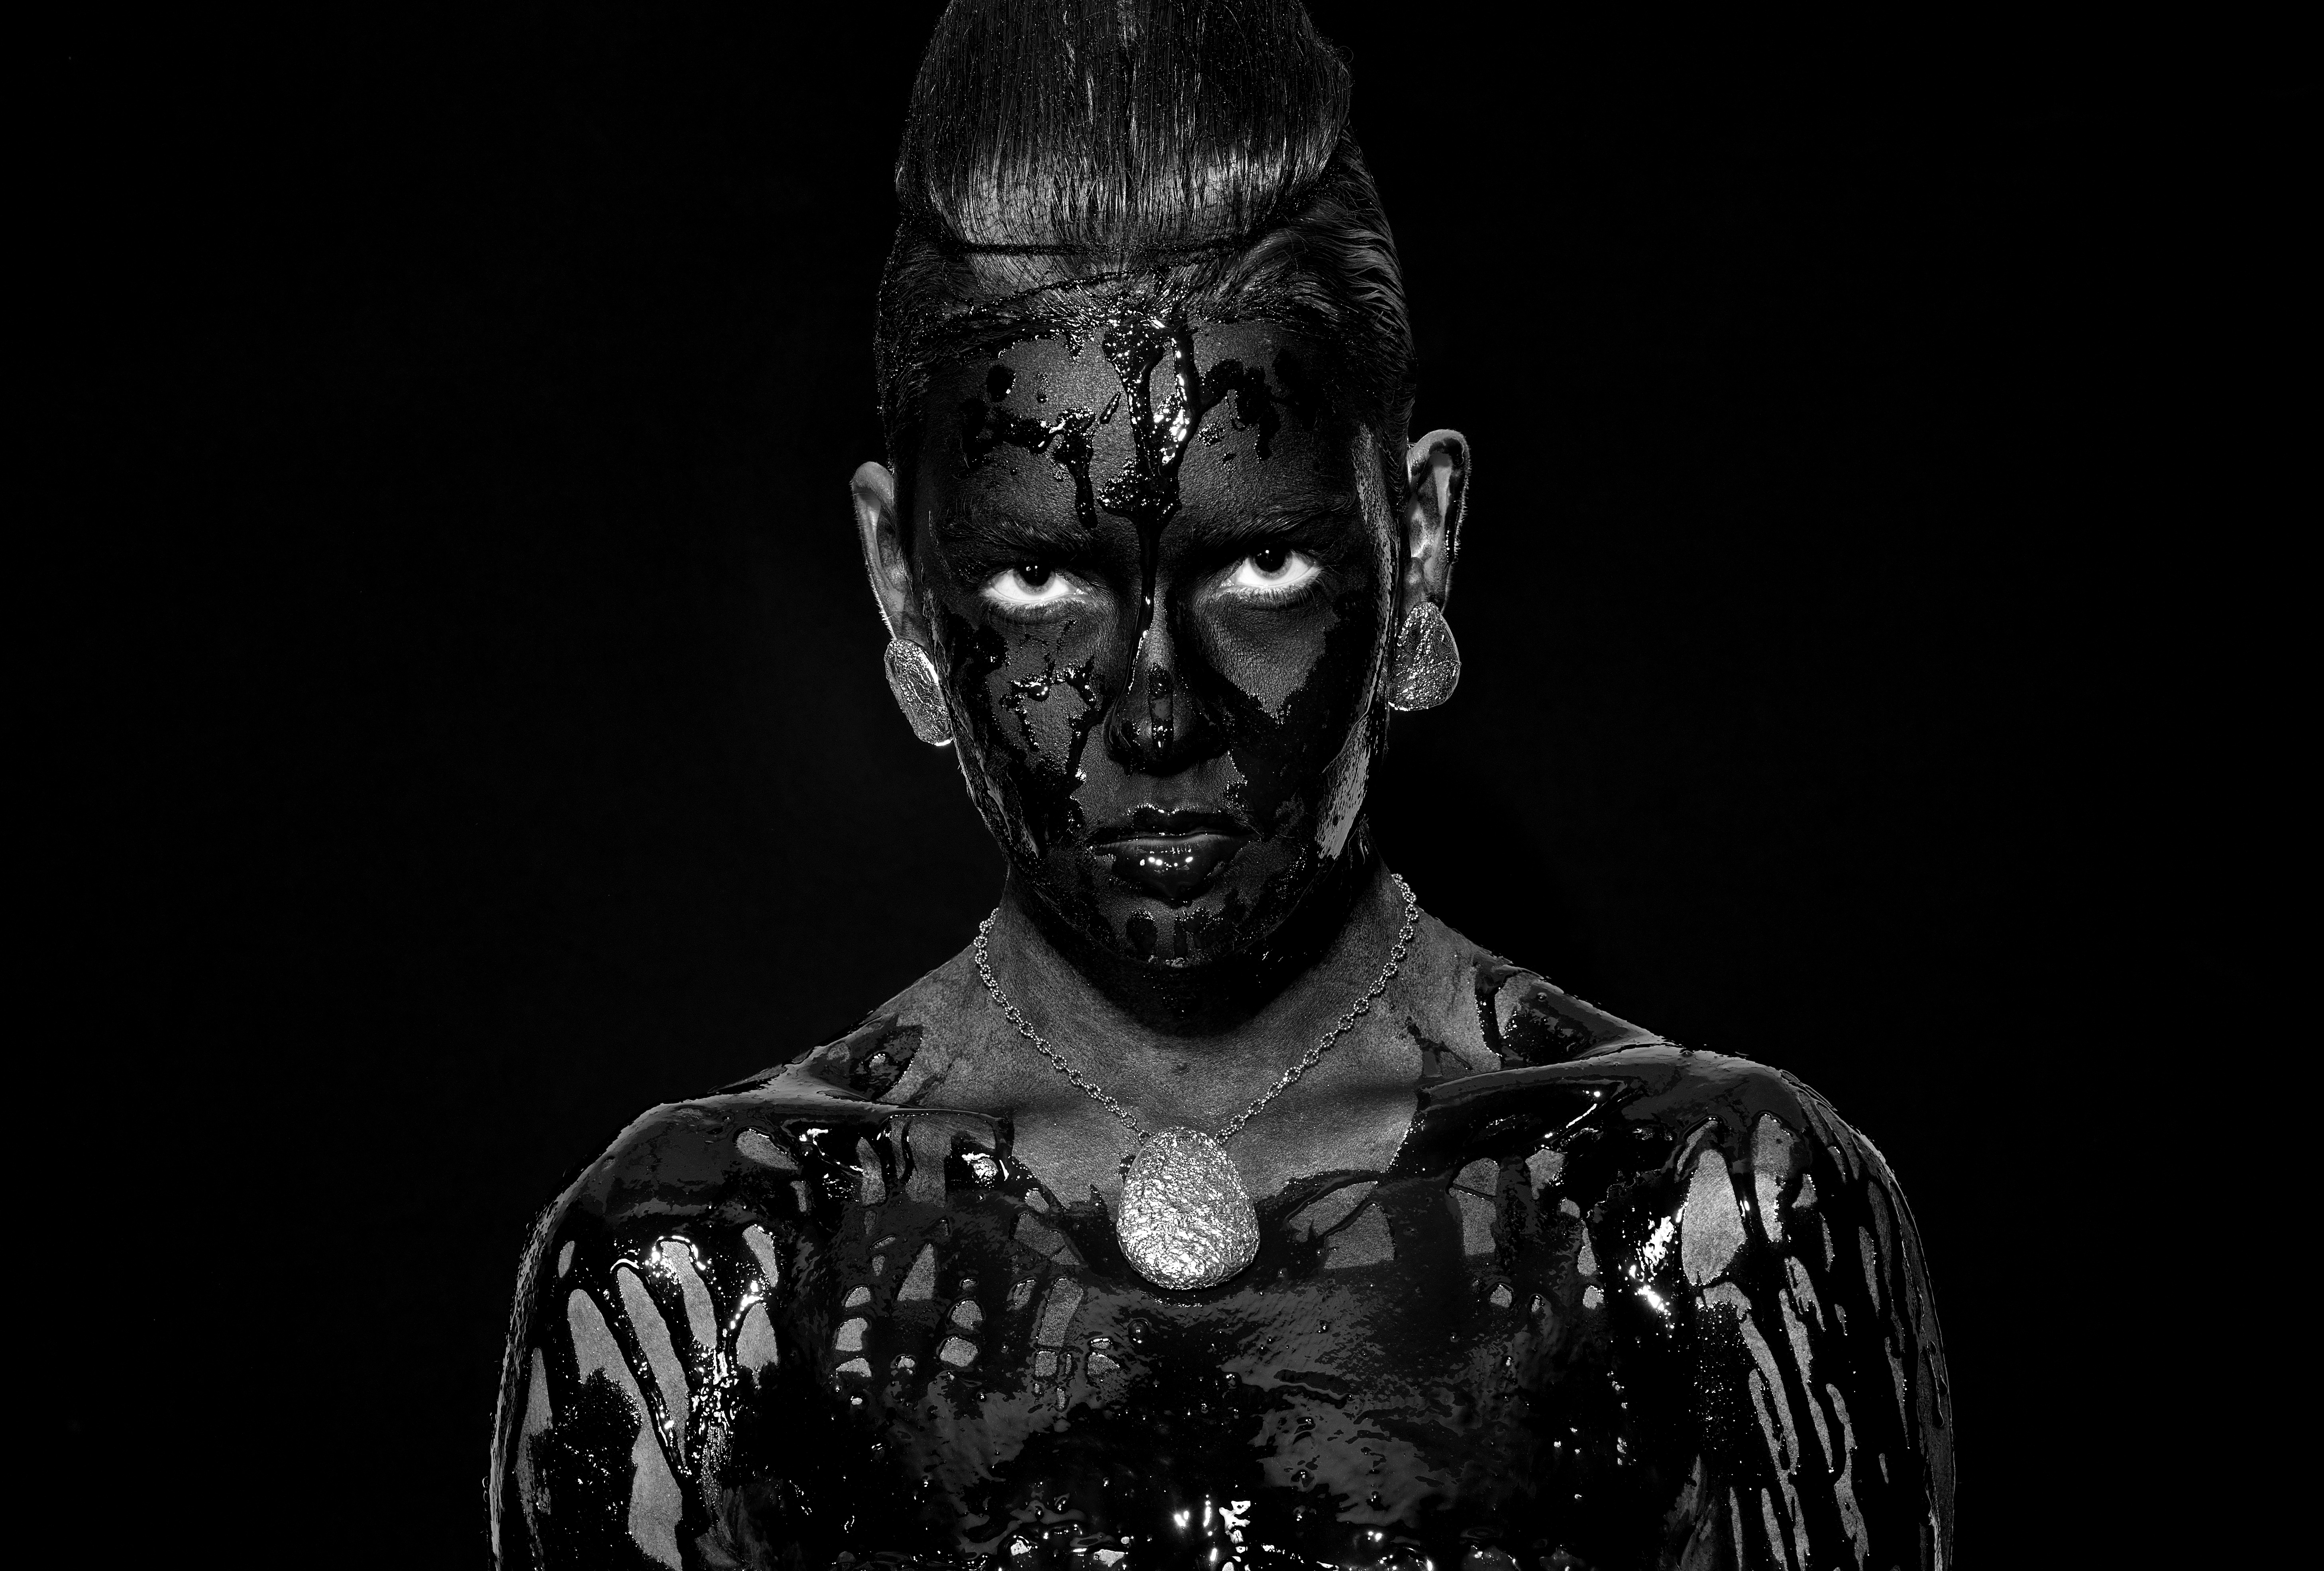
black and white, people, girl, photography, monument, statue, portrait, model, young, studio, human, paint, darkness, fashion, black, monochrome, modern, jewelry, face, sculpture, eyes, art, exposure, fiction, design, temple, hands, eye, head, overview, look, beauty, passion, beautiful, contemporary, idea, contact, young girl, aesthetics, imagine, fine arts, the young woman, monochrome photography, young model, fashion shoot, women's